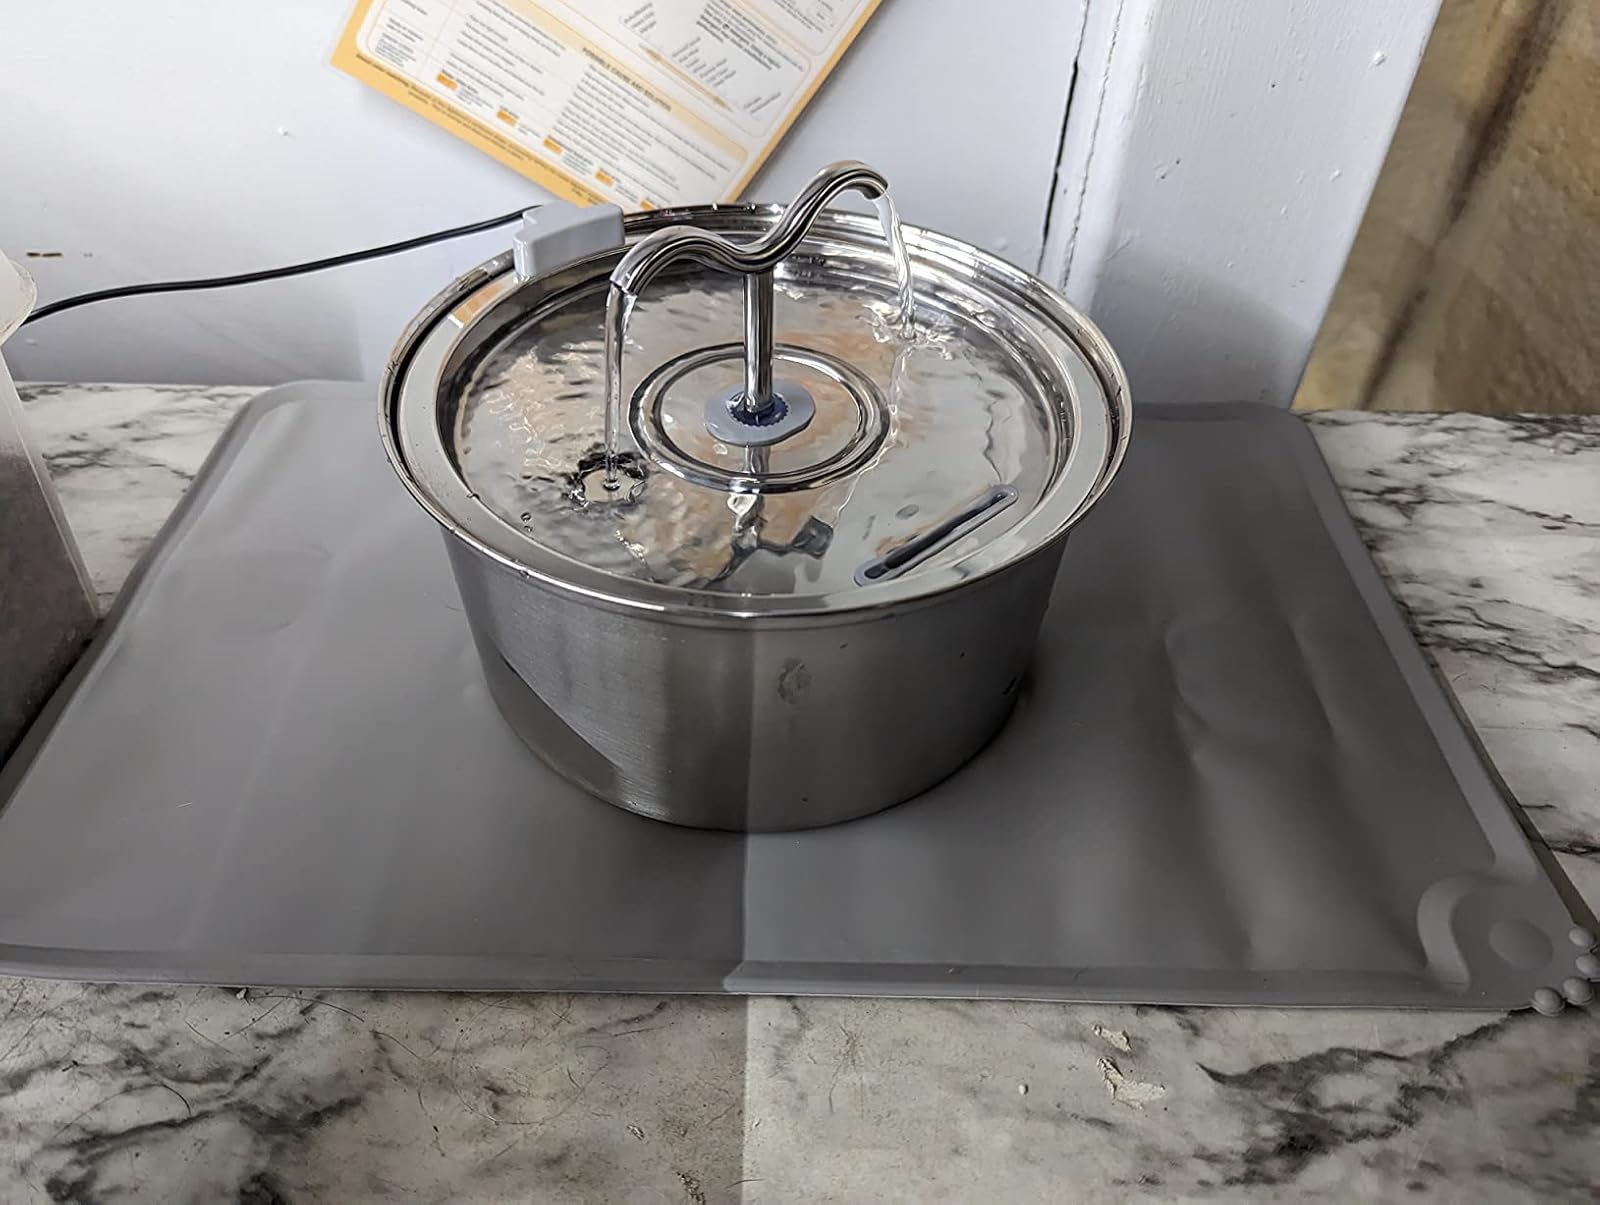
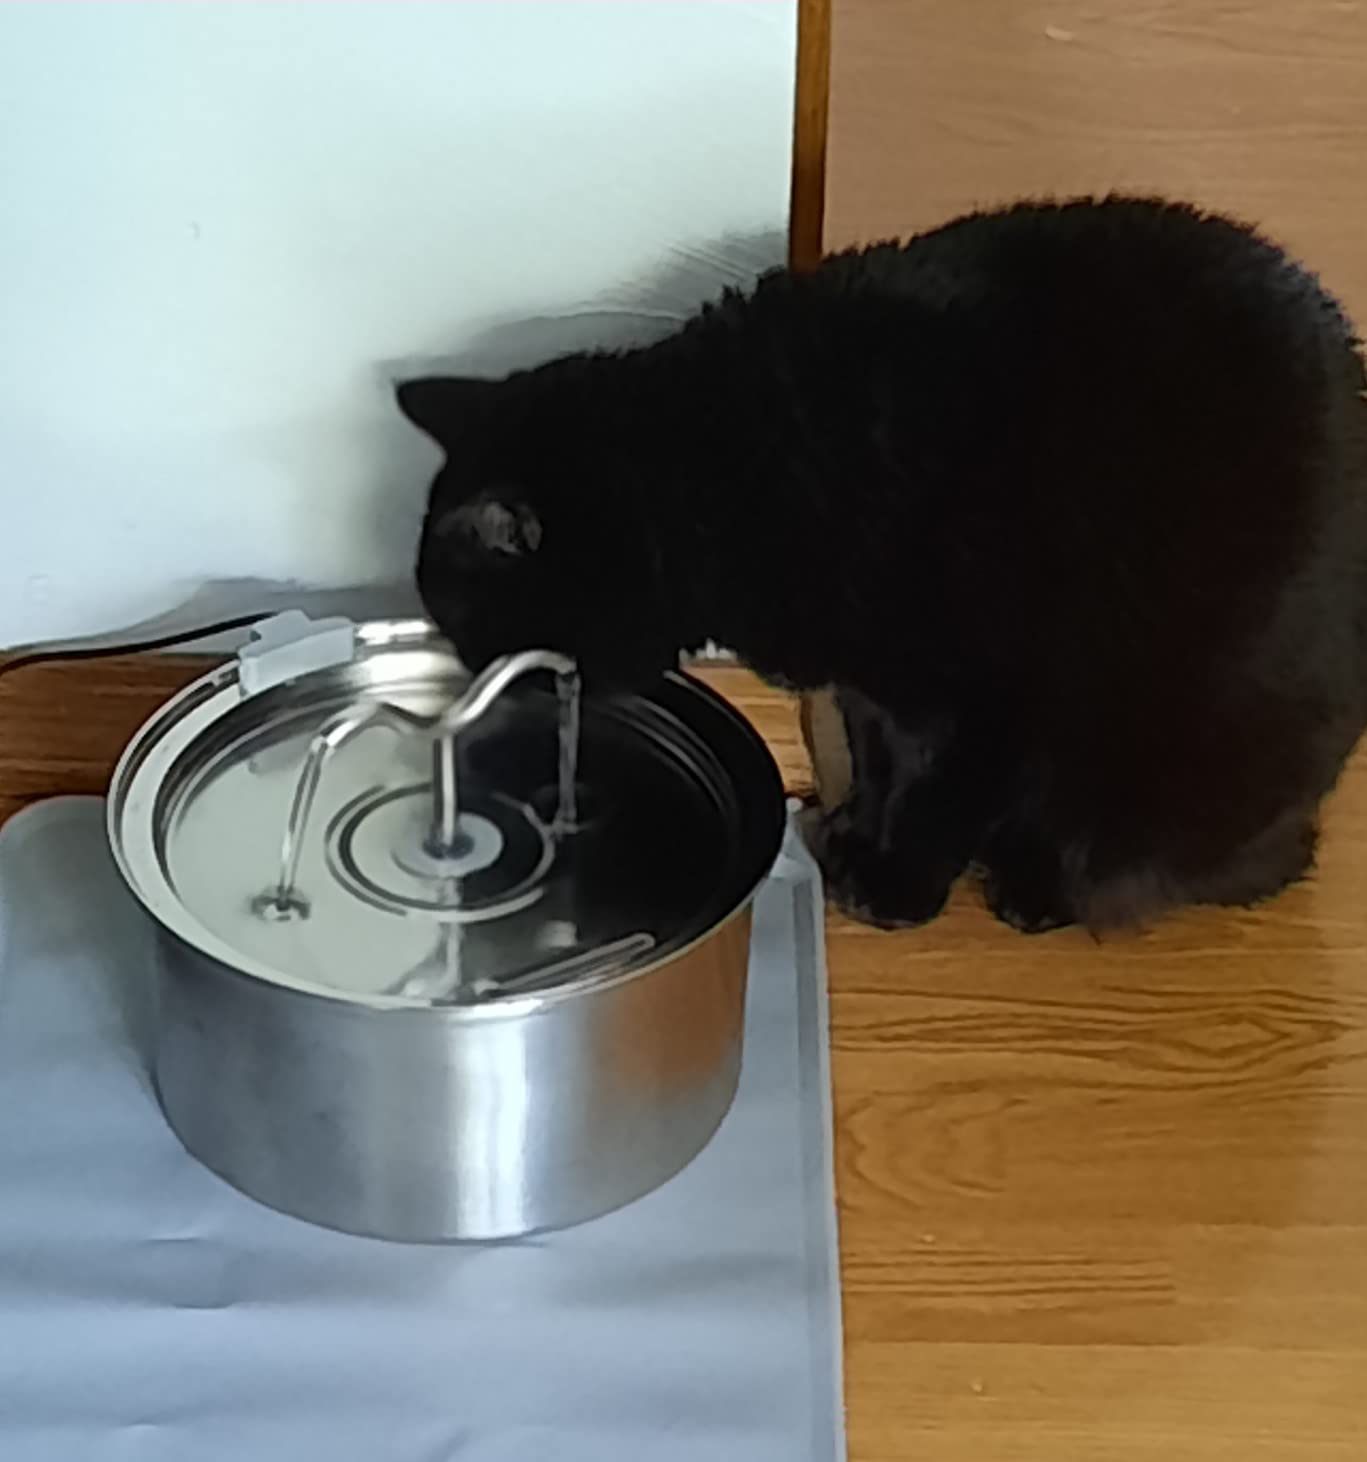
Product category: items_bowl
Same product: yes